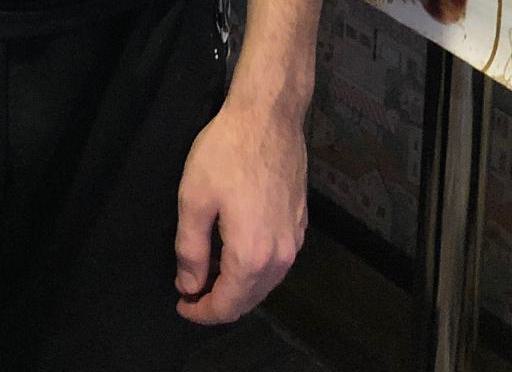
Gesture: no_gesture